Carabiner

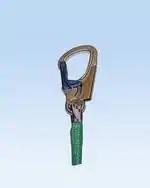
Carabiner with multiple combined auto lock and quick release, useful in via ferrata and arborist work, where two lanyards and carabiners are used

American National Standards Institute/American Society of Safety Engineers standard ANSI Z359.1-2007 "Safety Requirement for Personal Fall Arrest Systems, Subsystems and Components", section 3.2.1.4 (for snap hooks and carabiners) is a voluntary consensus standard. This standard requires that all connectors/ carabiners support a minimum breaking strength (MBS) of and feature an auto-locking gate mechanism which supports a minimum breaking strength (MBS) of .